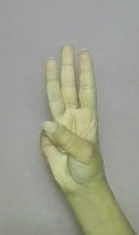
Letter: thaa